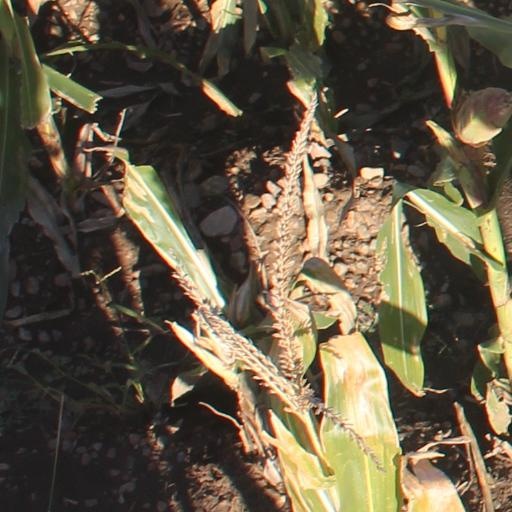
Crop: maize; corn